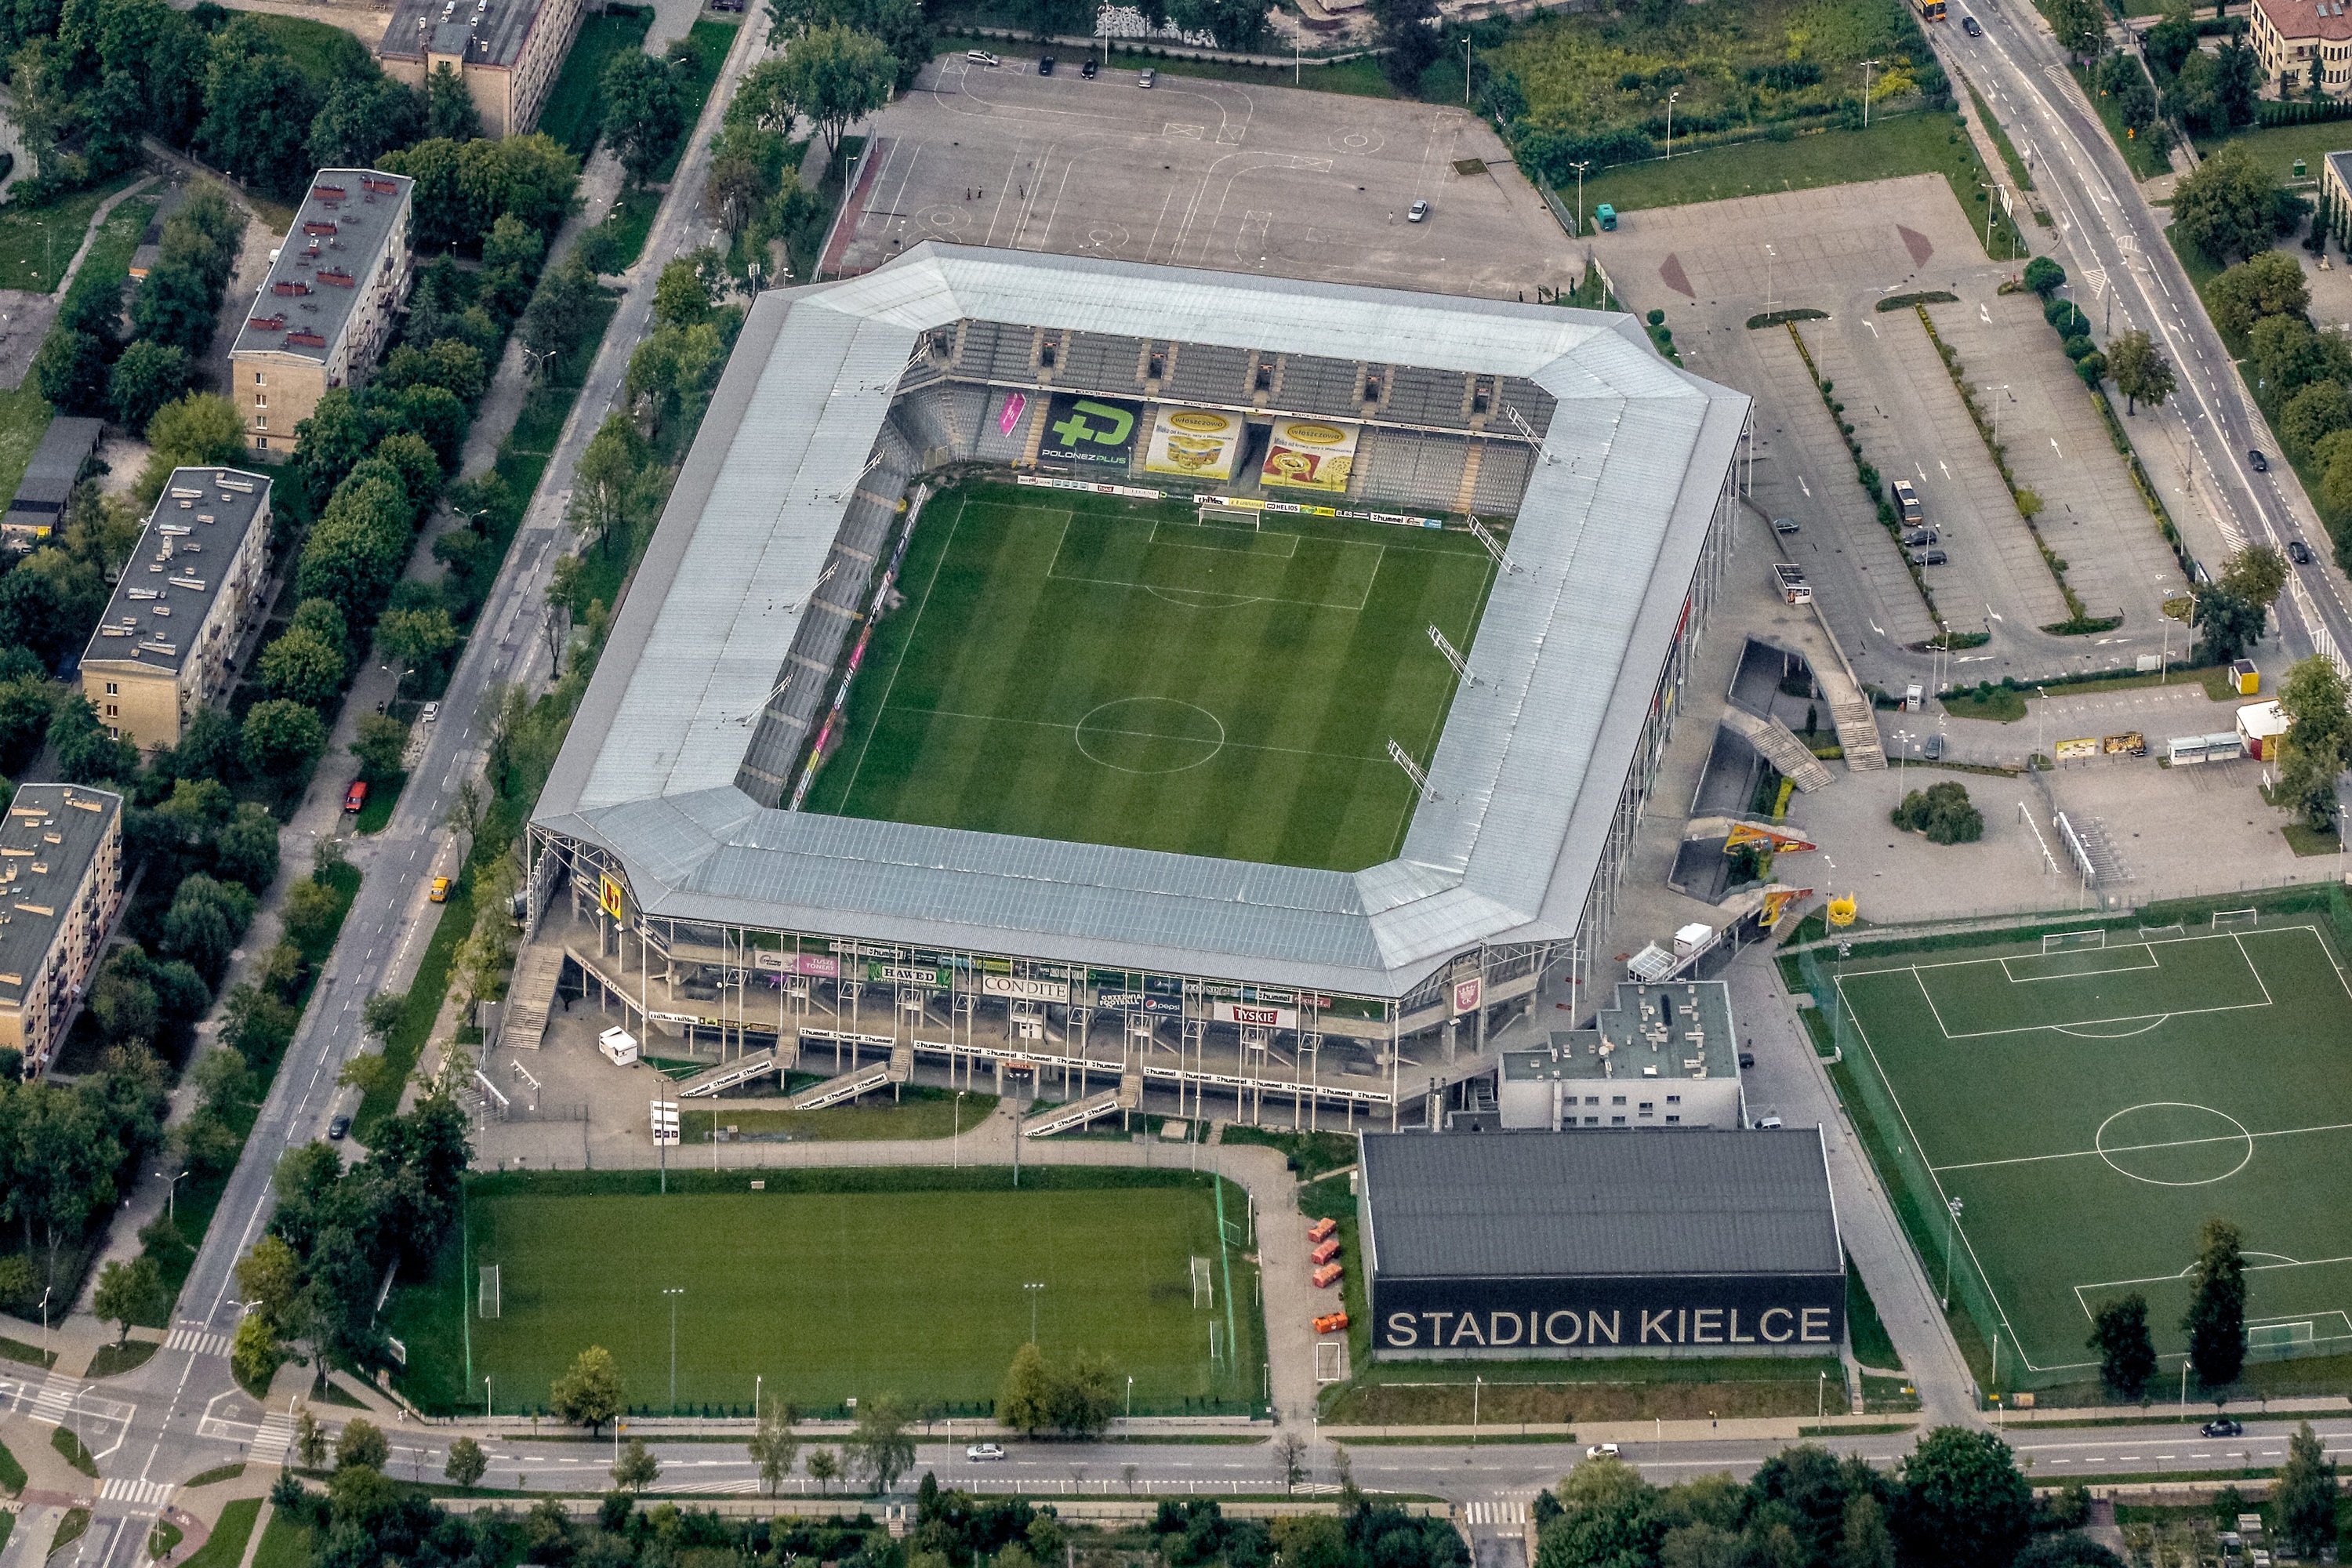
grass, structure, sport, football, stadium, arena, race track, estate, stadion, neighbourhood, the pitch, bird's eye view, aerial photo, aerial photography, the ball, kielce, baseball park, residential area, geographical feature, metropolitan area, sport venue, soccer specific stadium, korona kielce